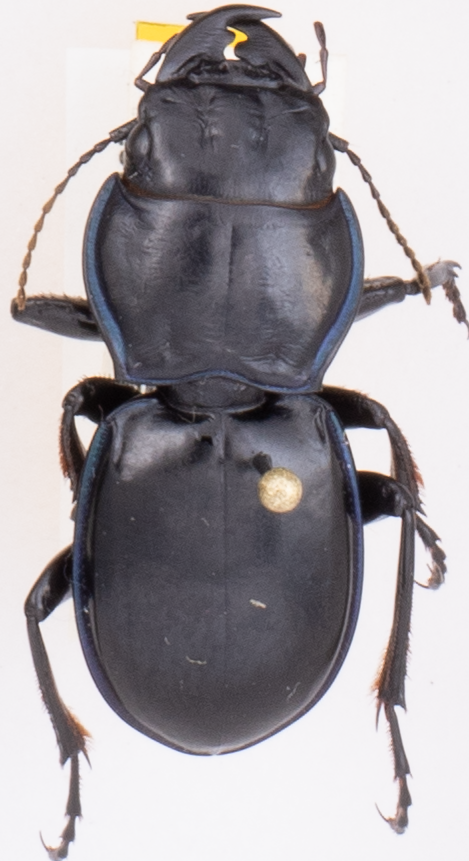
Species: Pasimachus elongatus
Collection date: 2018-06-04
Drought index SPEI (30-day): -1.69
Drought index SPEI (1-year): -1.28
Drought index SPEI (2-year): -0.71